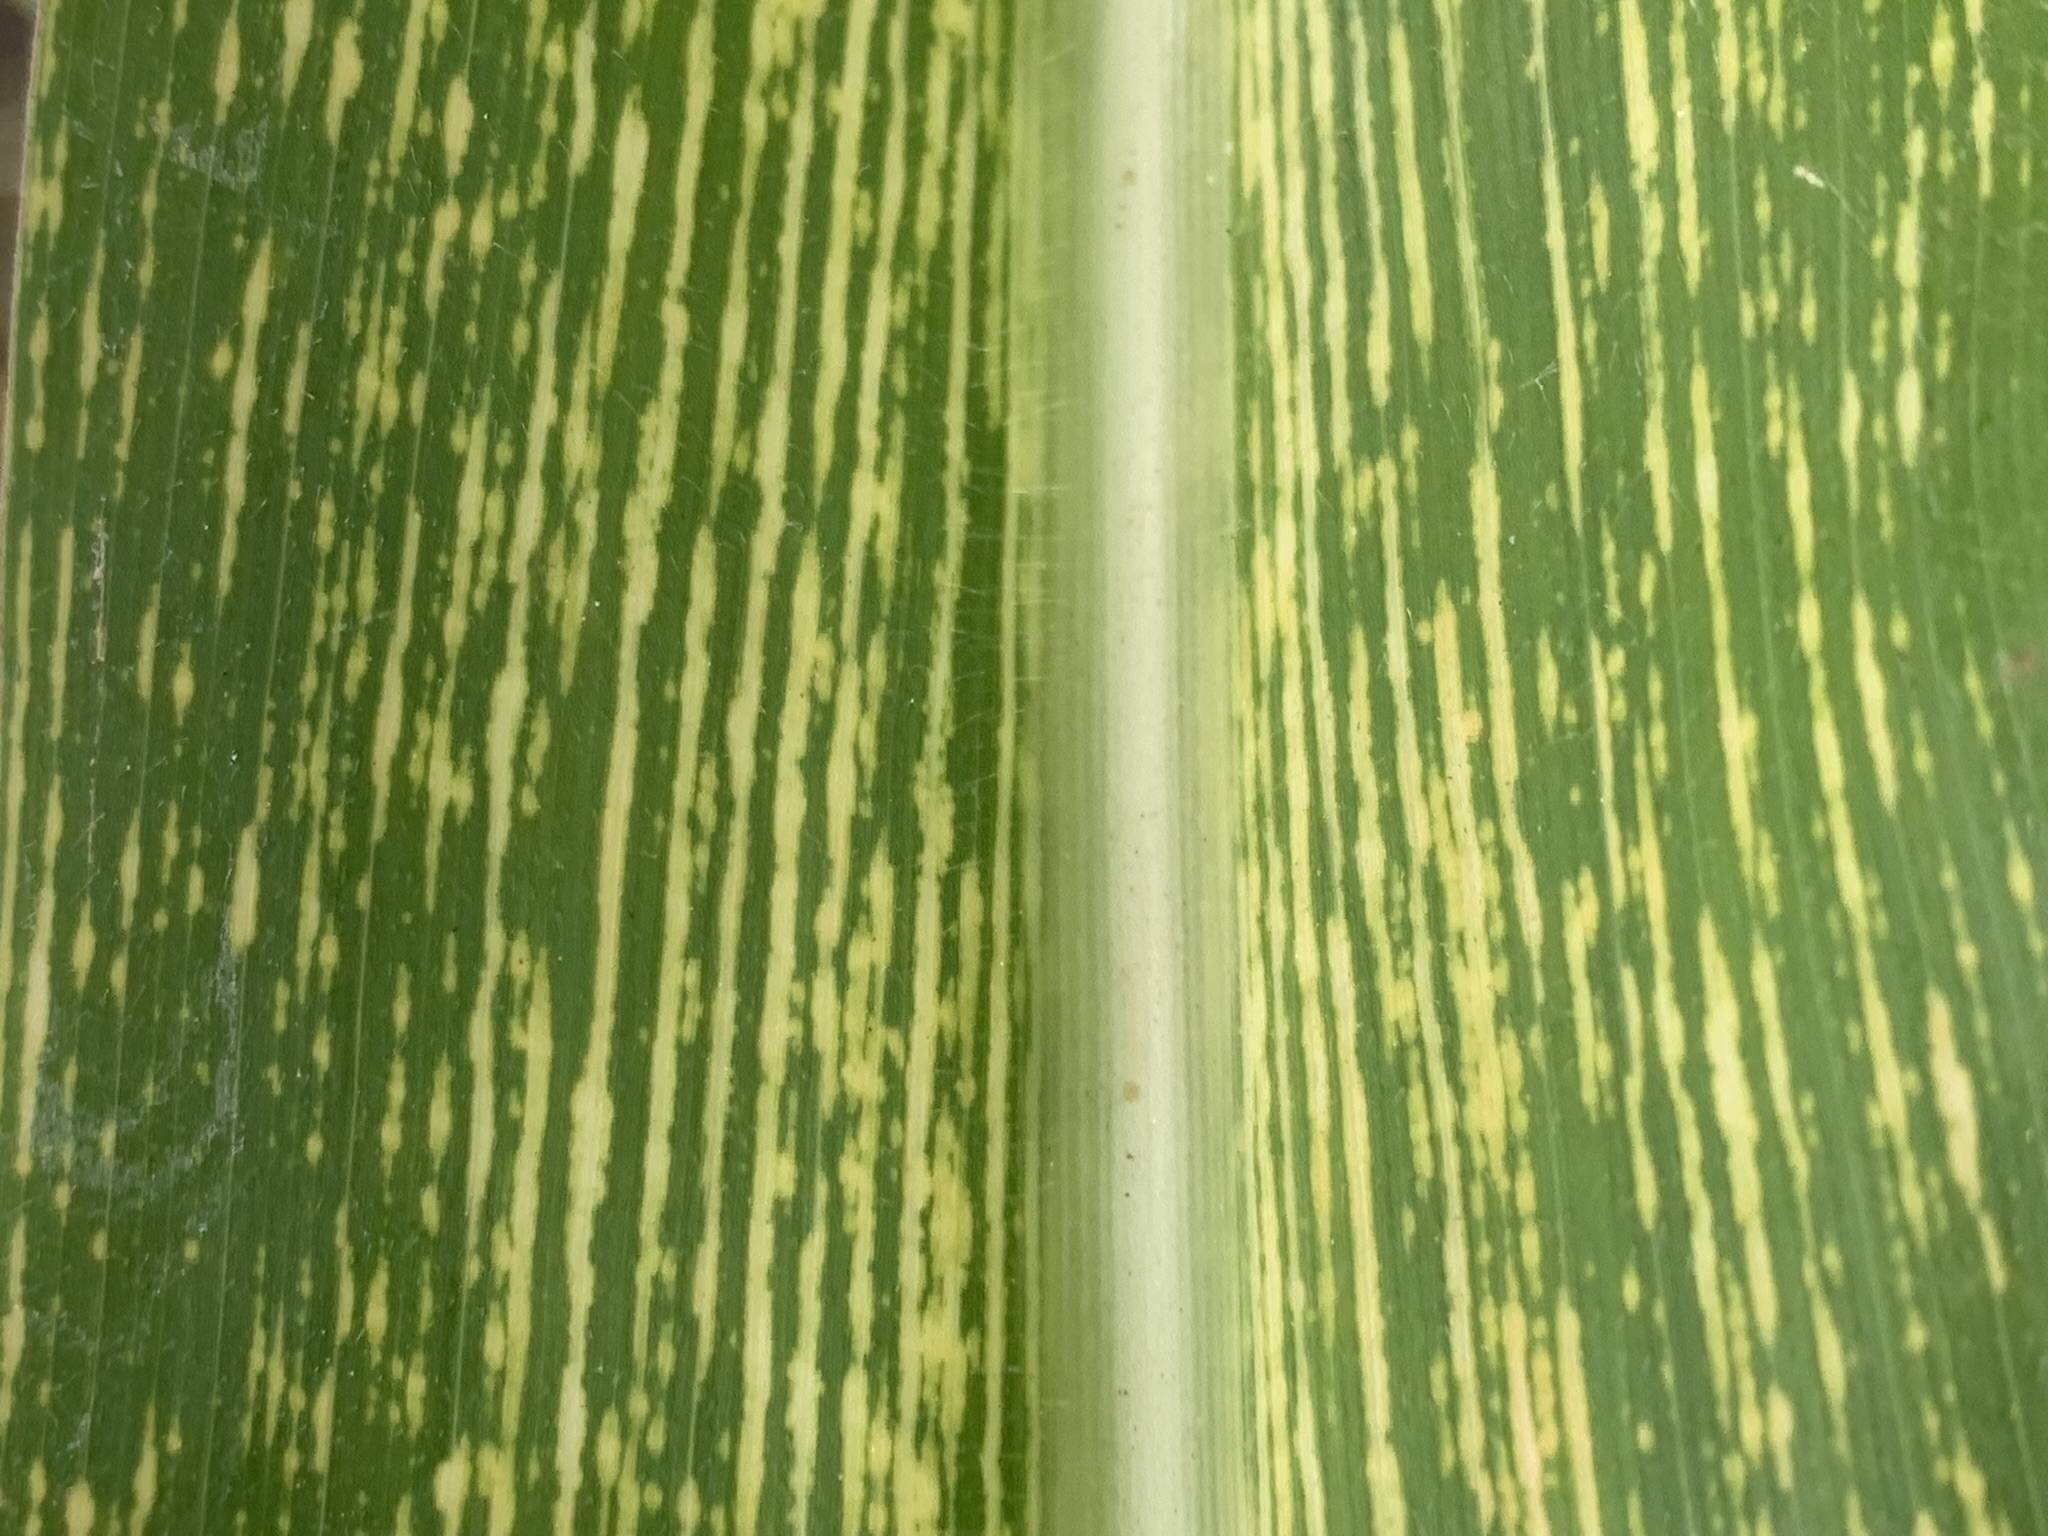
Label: MSV